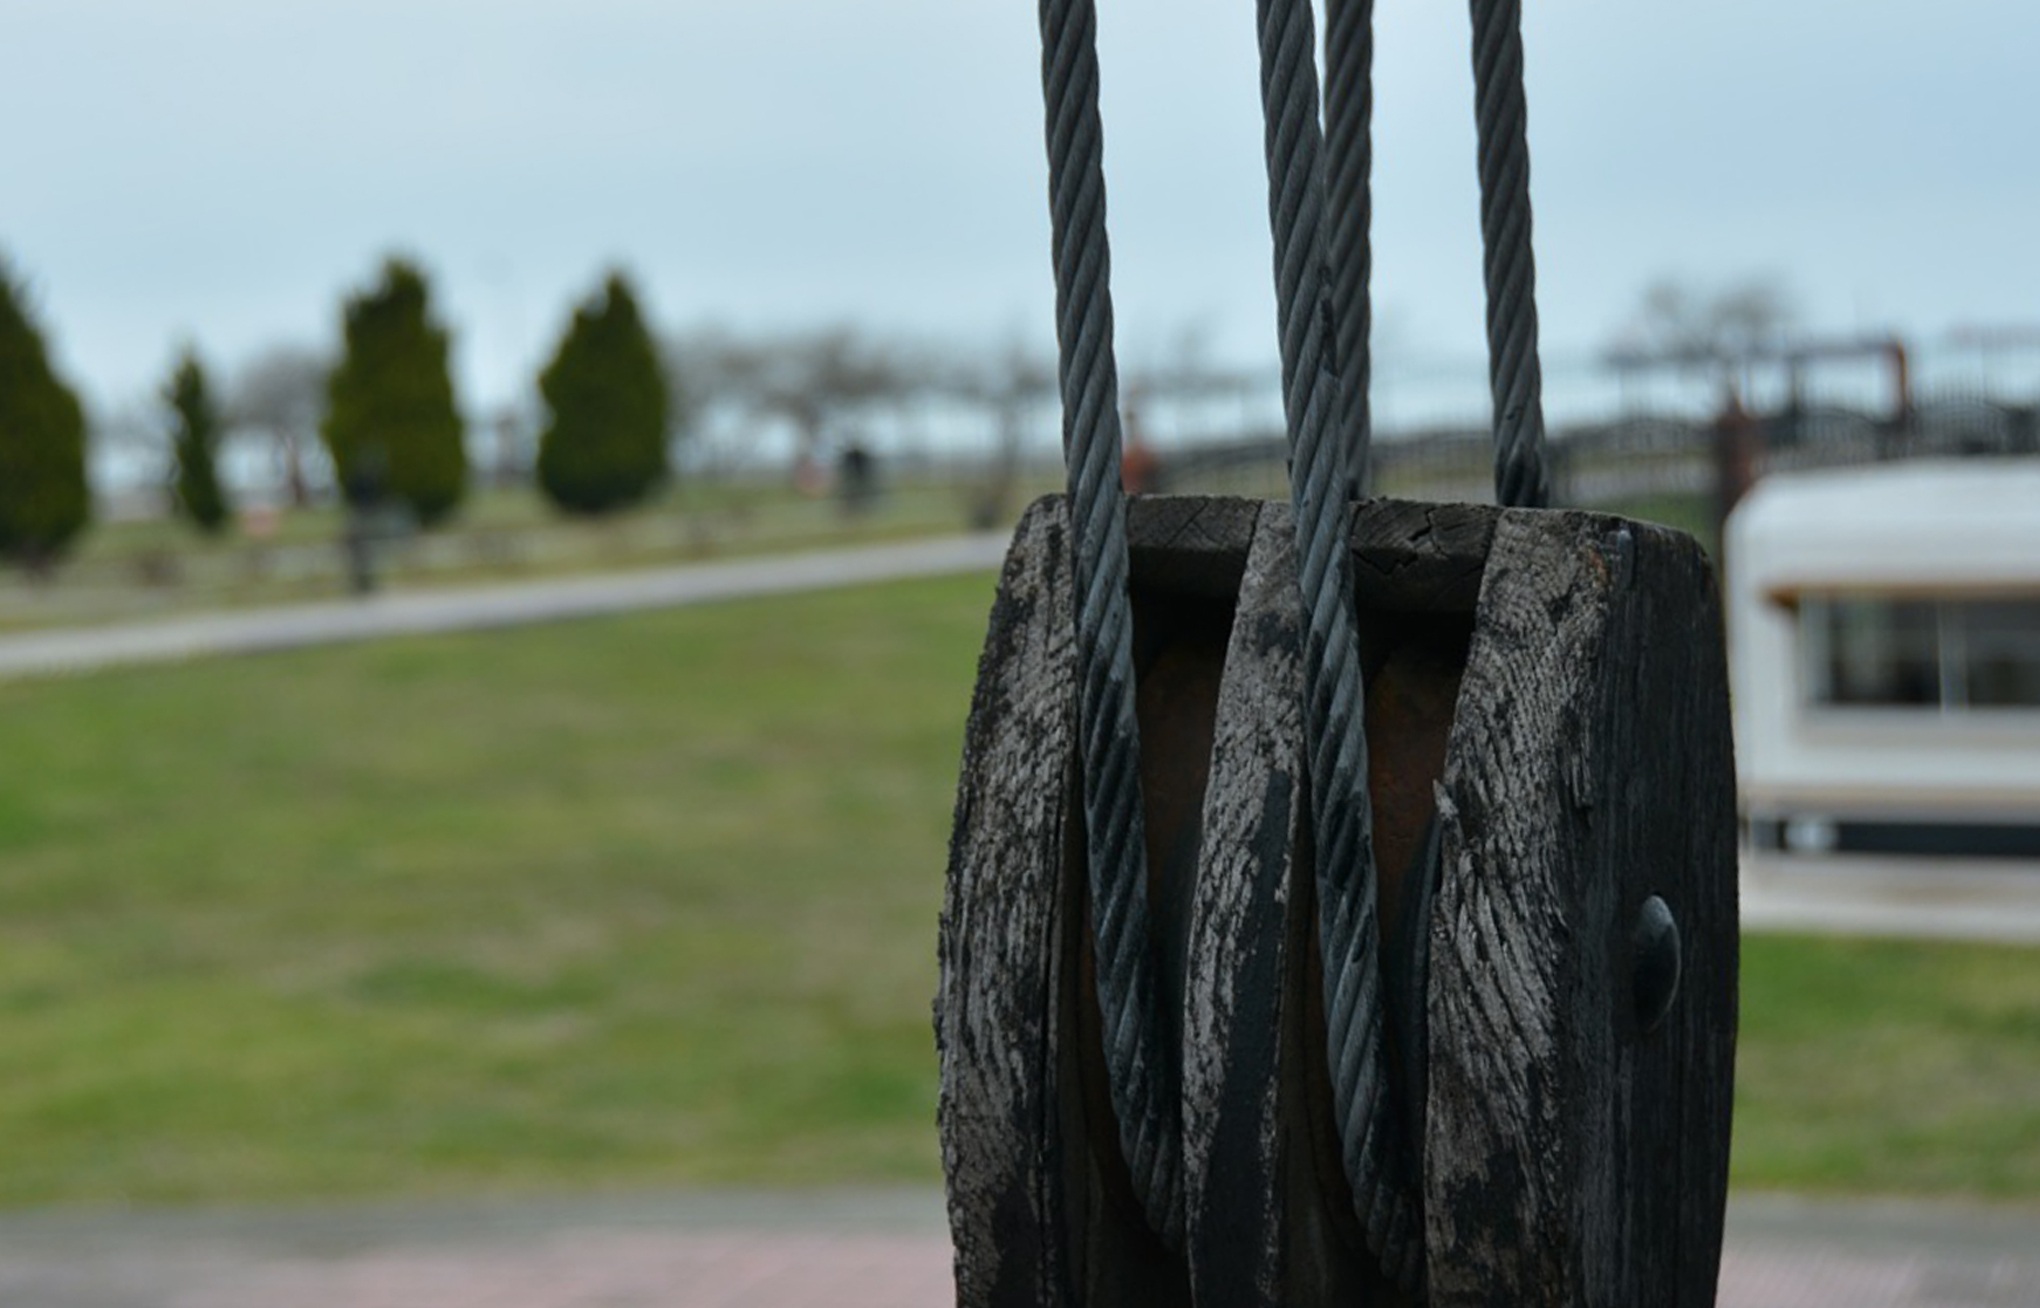
tree, rope, wood, vehicle, sculpture, memorial, aging, man made object